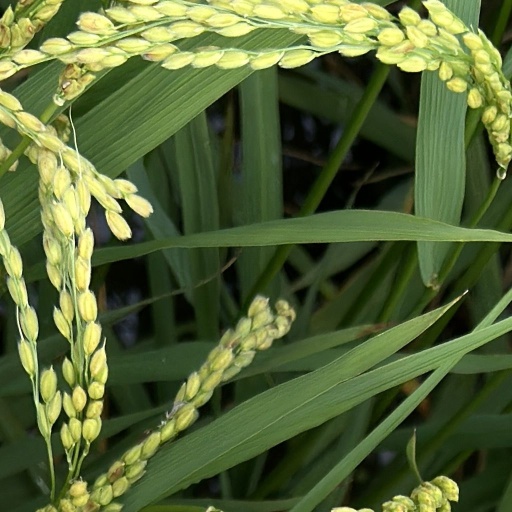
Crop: rice